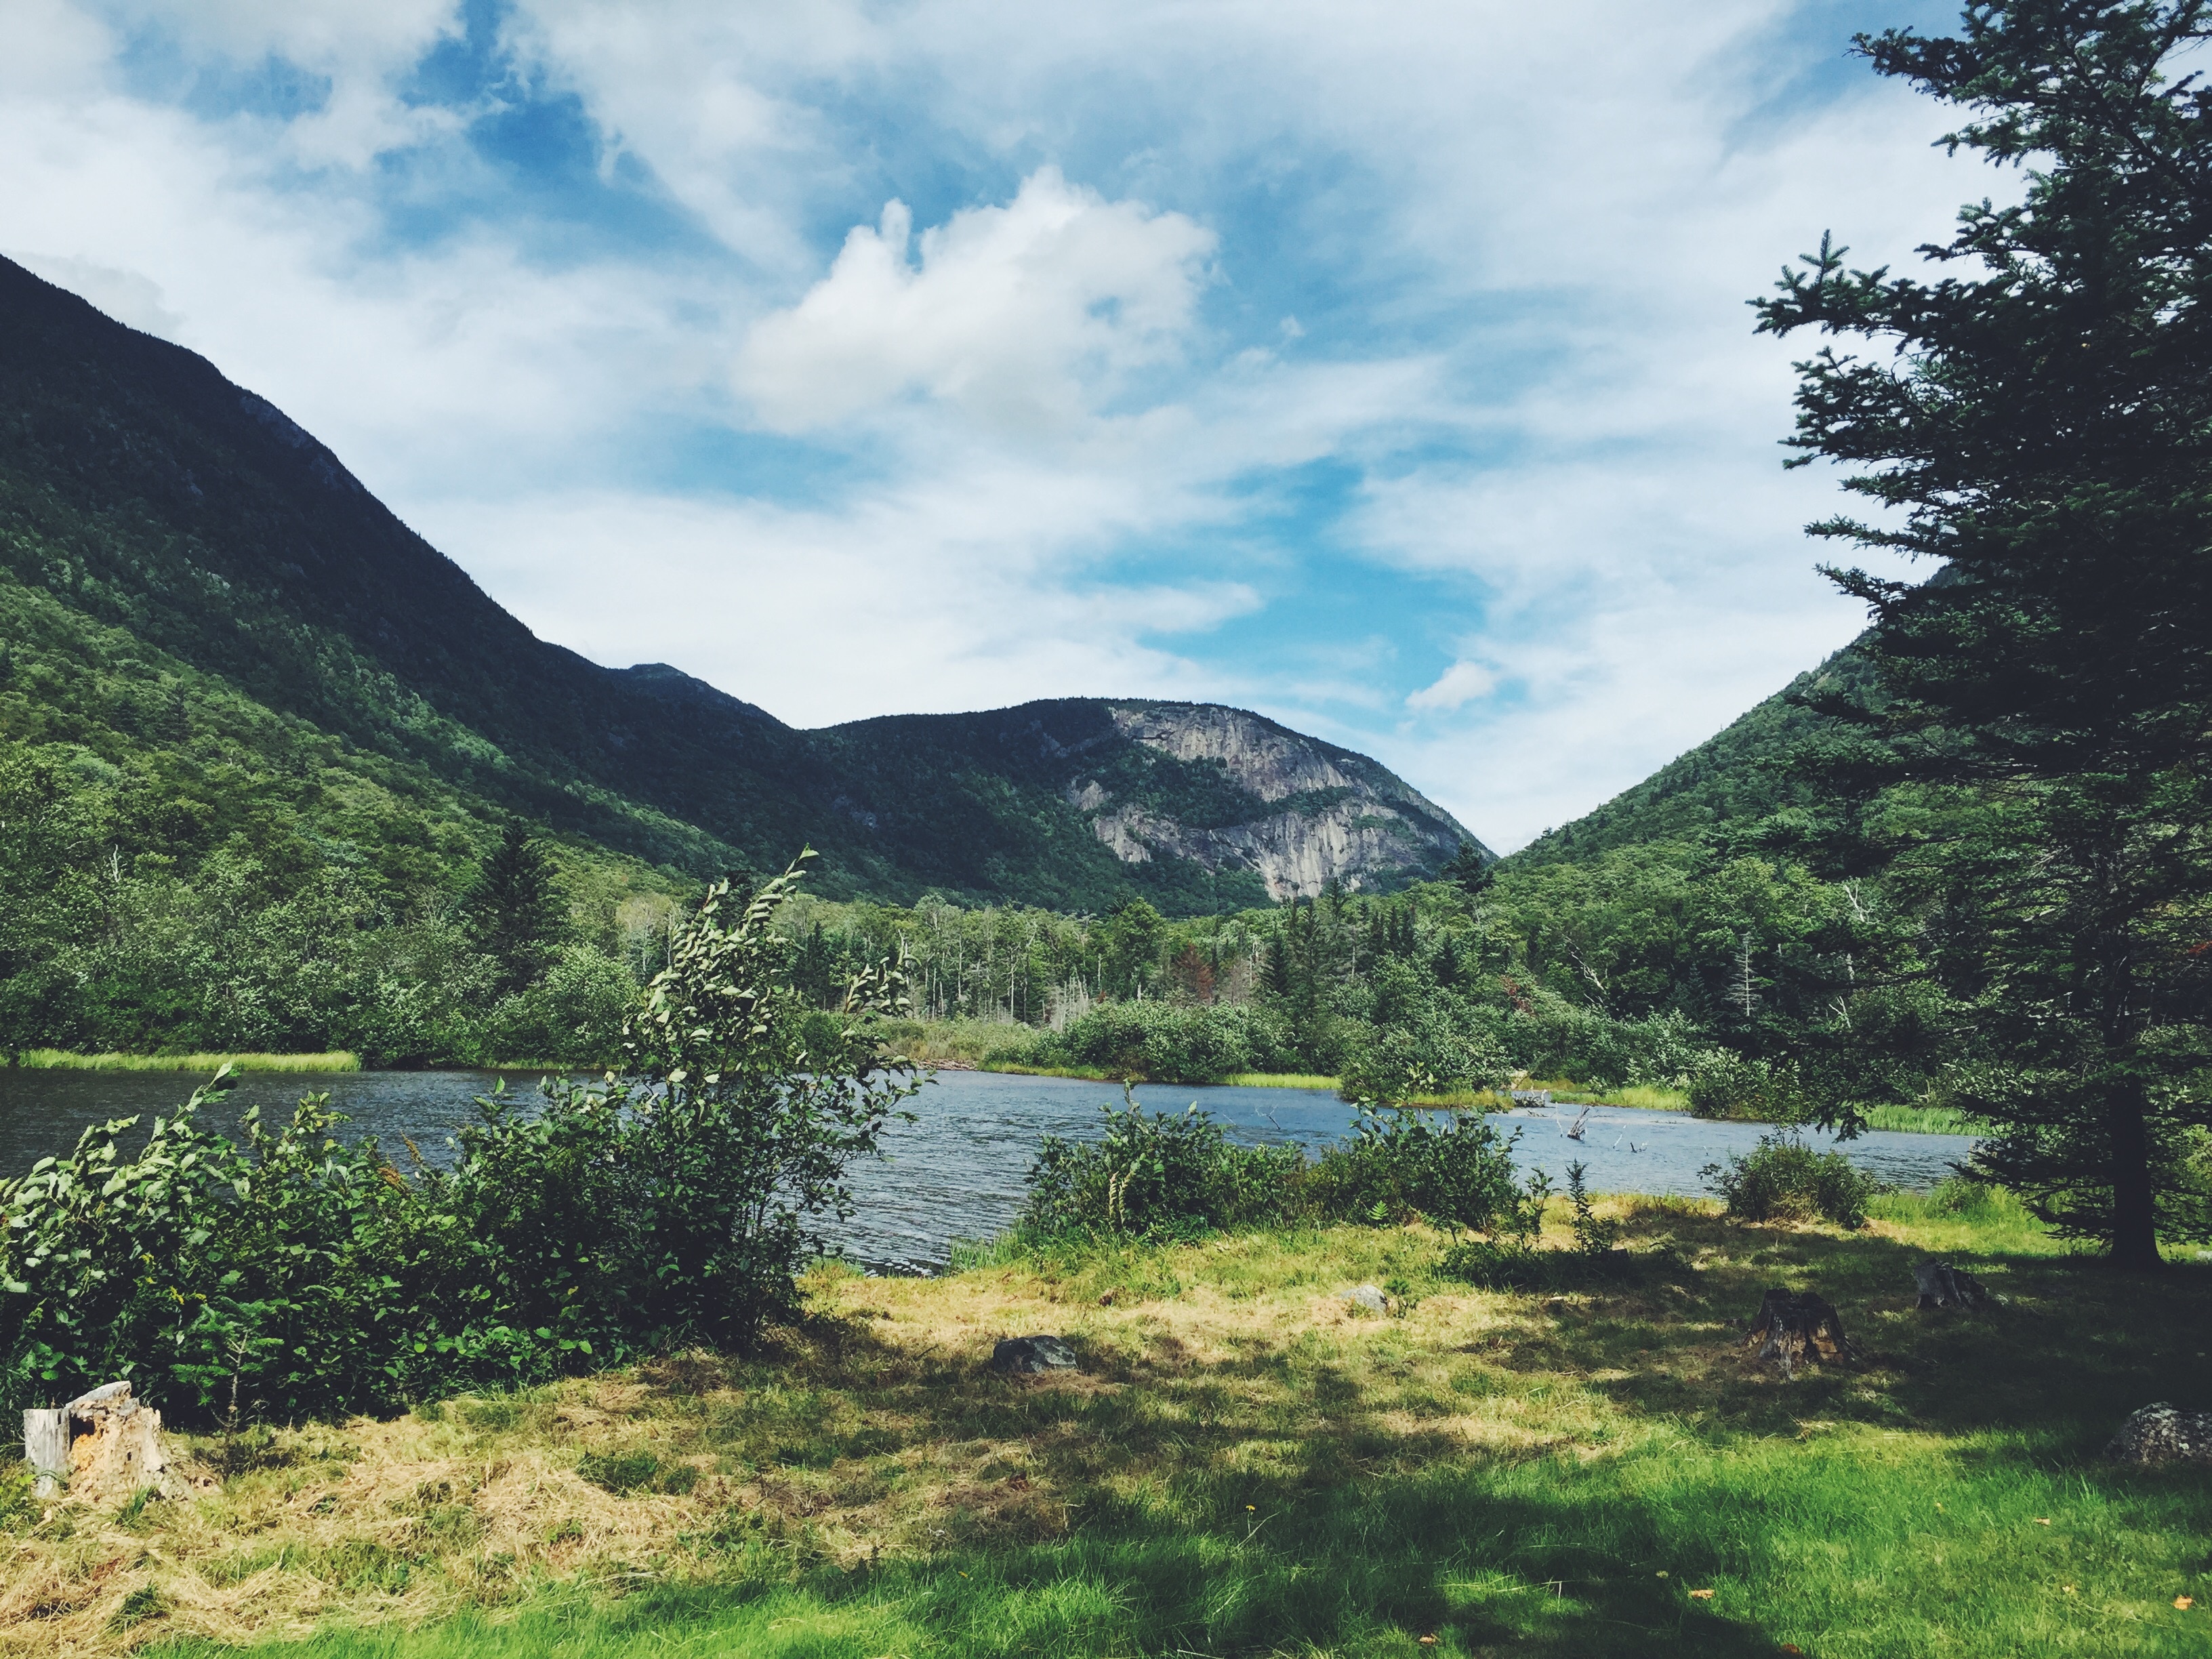
landscape, wilderness, mountain, meadow, hill, lake, valley, mountain range, fjord, highland, plateau, fell, loch, landform, geographical feature, mountainous landforms